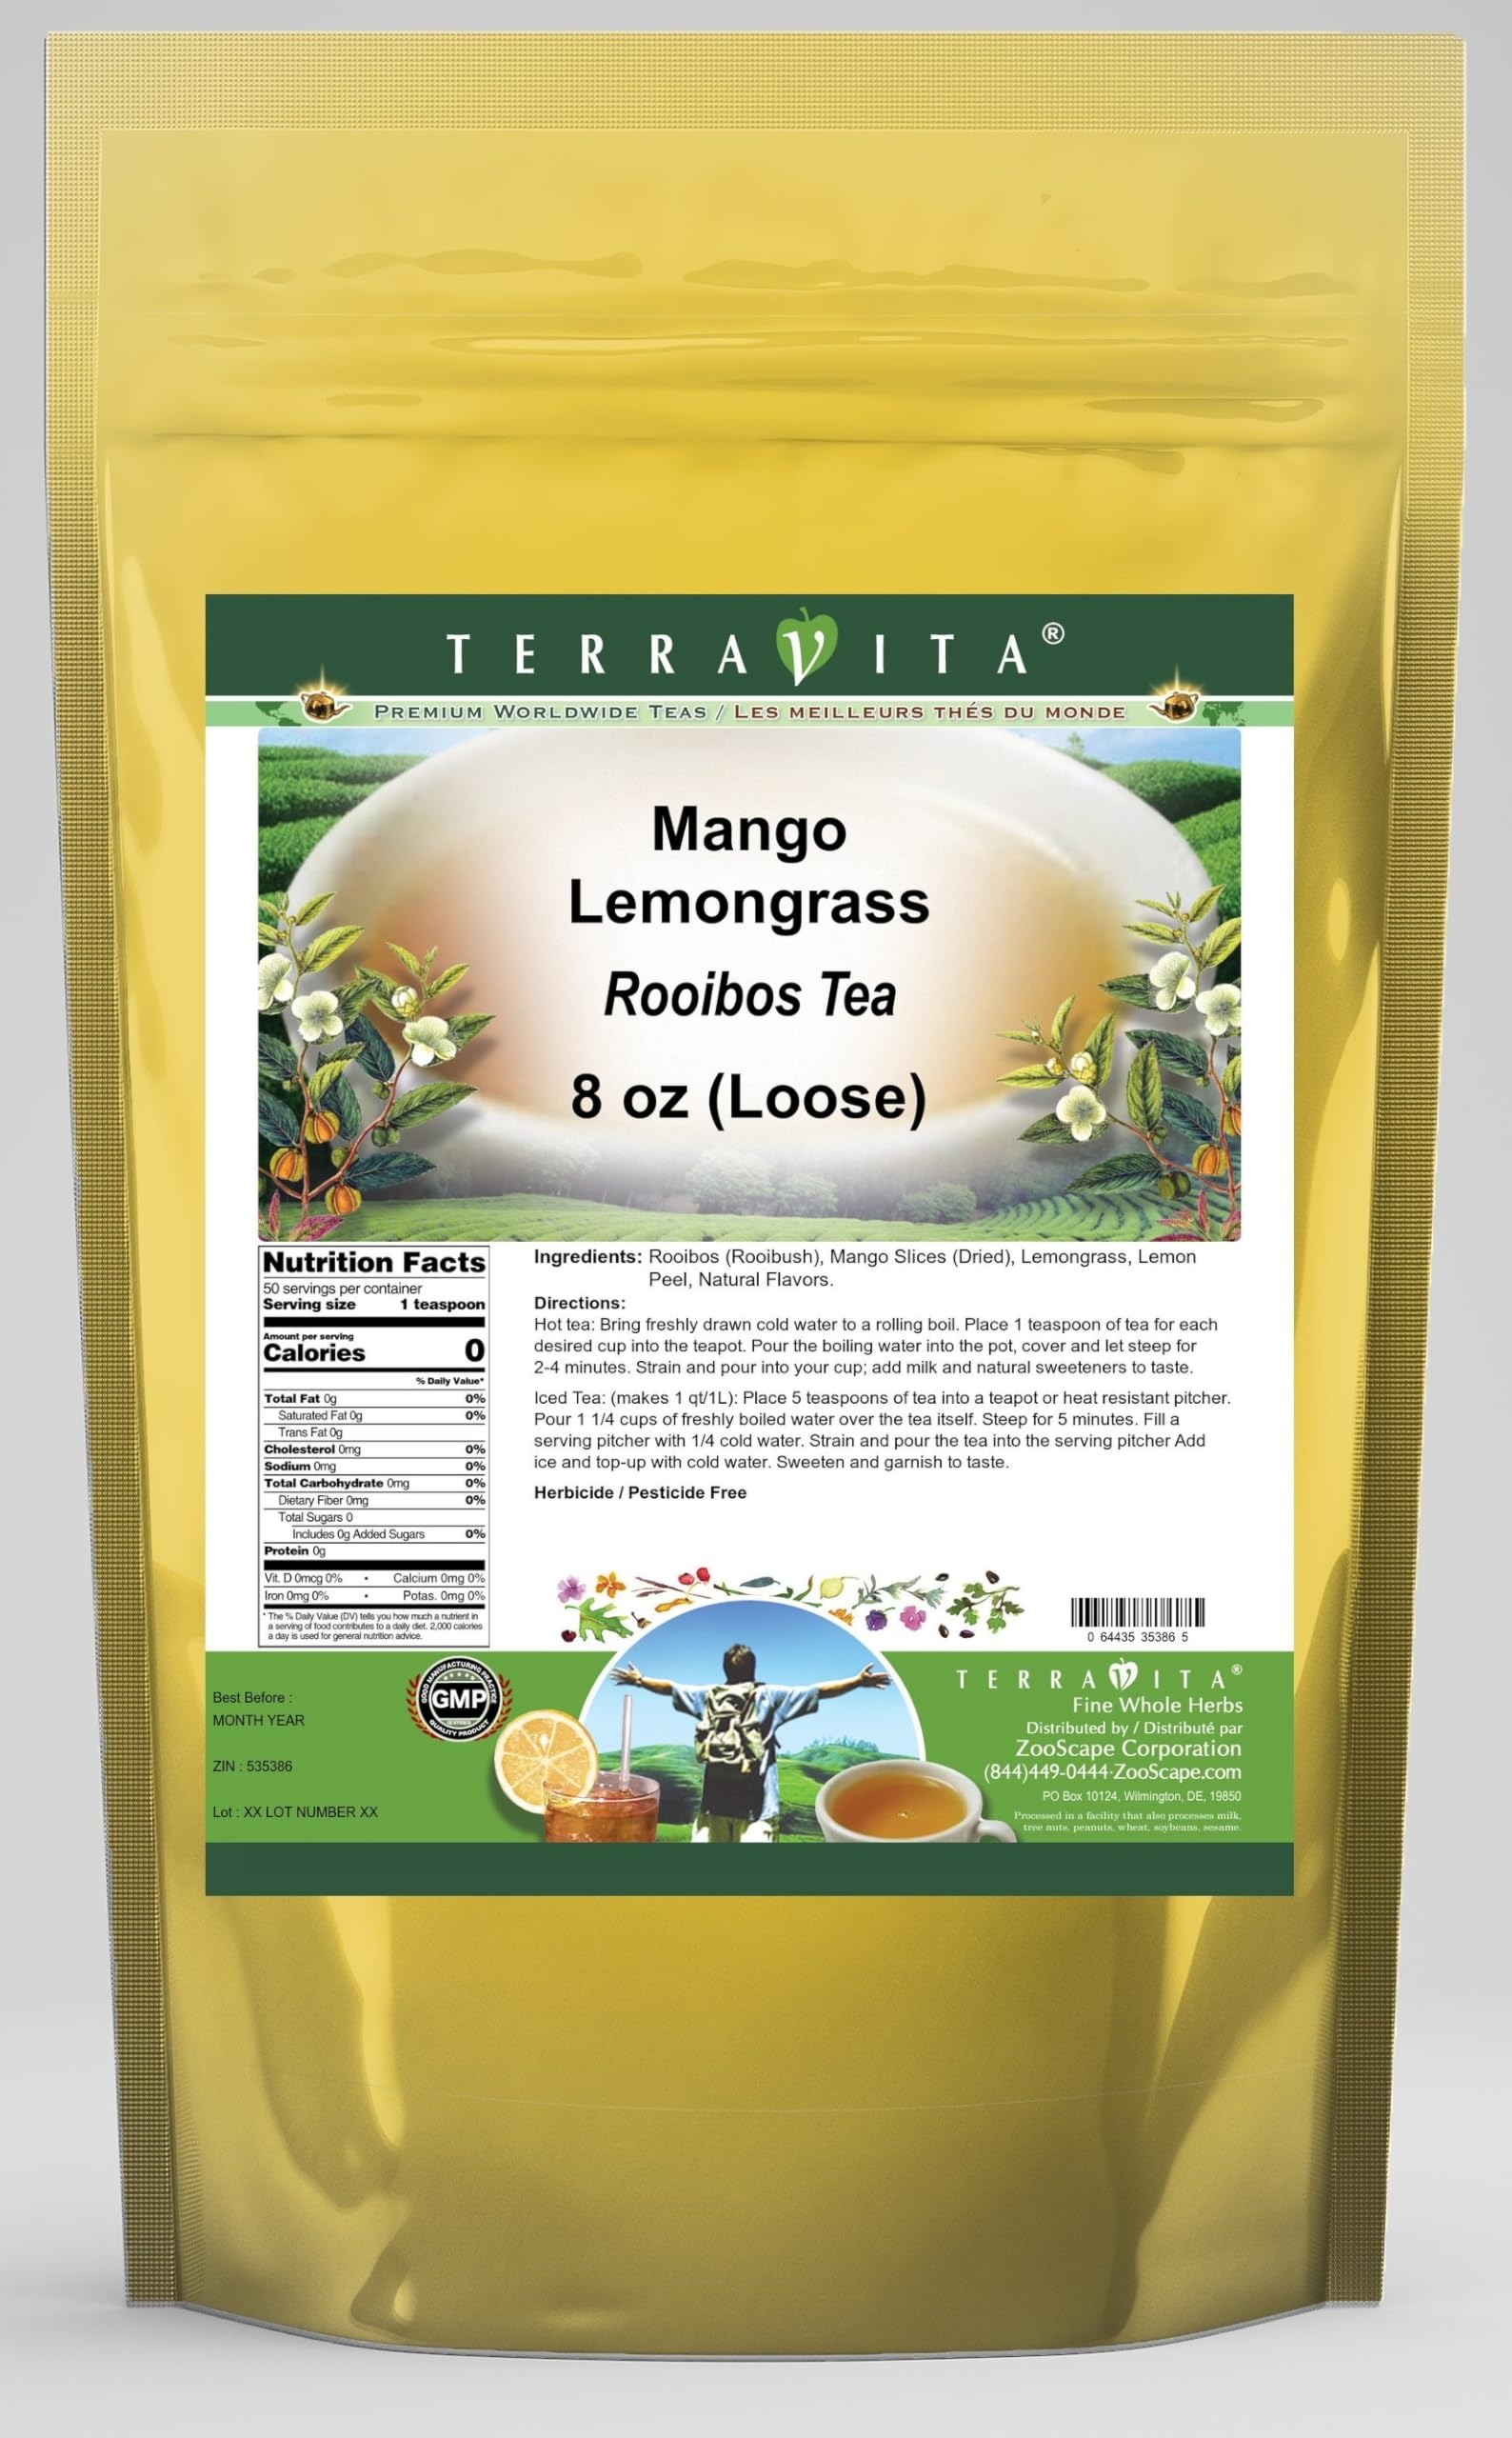
Item Name: Mango Lemongrass Rooibos Tea (Loose) (8 oz, ZIN: 535386) - 3 Pack
Bullet Point 1: Our Mango Lemongrass Rooibos Tea is a delightful flavored Rooibos tea with Mango Slices, Lemongrass and Lemon Peel that you will really enjoy! The unique Mango Lemongrass aroma and taste is a delight! - Ingredients: Rooibos tea, Mango Slices, Lemongrass, Lemon Peel and Natural Mango Lemongrass Flavor.
Bullet Point 2: No fillers.
Bullet Point 3: Manufacturer: TerraVita
Bullet Point 4: Size: 8 oz
Bullet Point 5: Loose Leaf Rooibos Tea - Packed in a convenient upright pouch!
Product Description: Our Mango Lemongrass Rooibos Tea is a delightful flavored Rooibos tea with Mango Slices, Lemongrass and Lemon Peel that you will really enjoy! The unique Mango Lemongrass aroma and taste is a delight! - Ingredients: Rooibos tea, Mango Slices, Lemongrass, Lemon Peel and Natural Mango Lemongrass Flavor. - Hot tea brewing method: Bring freshly drawn cold water to a rolling boil. Place 1 teaspoon of tea for each desired cup into the teapot. Pour the boiling water into the pot, cover and let steep for 2-4 minutes. Strain and pour into your cup; add milk and natural sweeteners to taste. - Iced tea brewing method: (to make 1 liter/quart): Place 5 teaspoons of tea into a teapot or heat resistant pitcher. Pour 1 1/4 cups of freshly boiled water over the tea itself. Steep for 5 minutes. Fill a serving pitcher with 1/4 cold water. Strain and pour the tea into the serving pitcher Add ice and top-up with cold water. Sweeten and garnish to taste. - TerraVita is an exclusive line of premium-quality, natural source products that use only the finest, purest and most potent ingredients found around the world. TerraVita is hallmarked by the highest possible standards of purity, potency, stability and freshness. All of our products are prepared with the highest elements of quality control, from raw materials through the entire manufacturing process, up to and including the moment that the bottles or bags are sealed for freshness and shipped out to you. Our highest possible standards are certified by independent laboratories and backed by our personal guarantee. - TerraVita exists to meet and ensure your family's health and wellness without the harmful effects of chemicals and health products. We strive to make all of our products affordable and reliable and are constantly searching the mar
Value: 24.0
Unit: Ounce

Price: 81.28